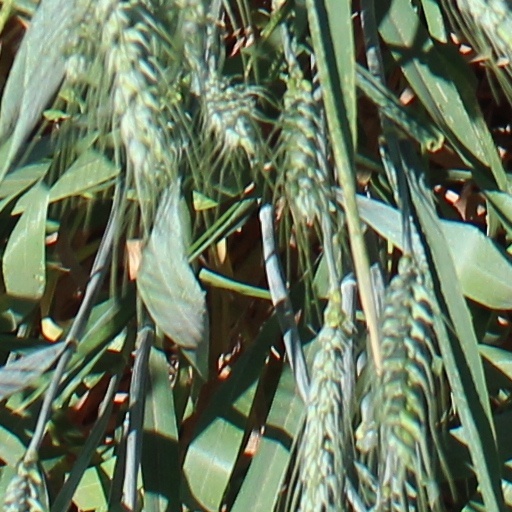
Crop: wheat